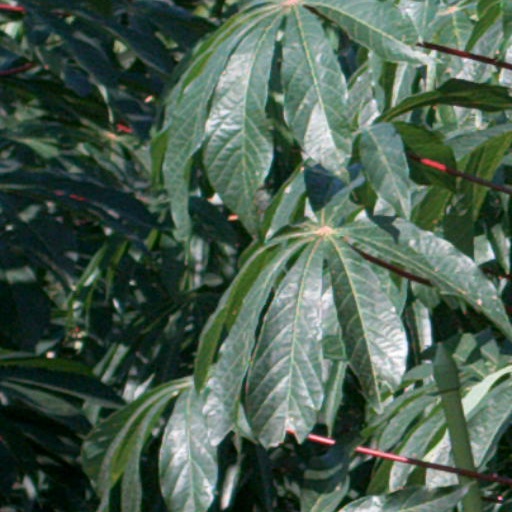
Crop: cassava